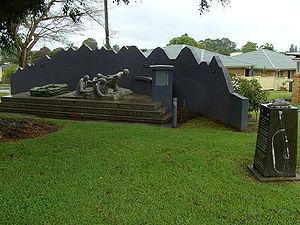
Alstonville est une ville rurale se situant dans la zone d'administration locale du Comté de Ballina, dans la région des Rivières du Nord en Nouvelle-Galles du Sud. Elle est située sur la Bruxner Highway.